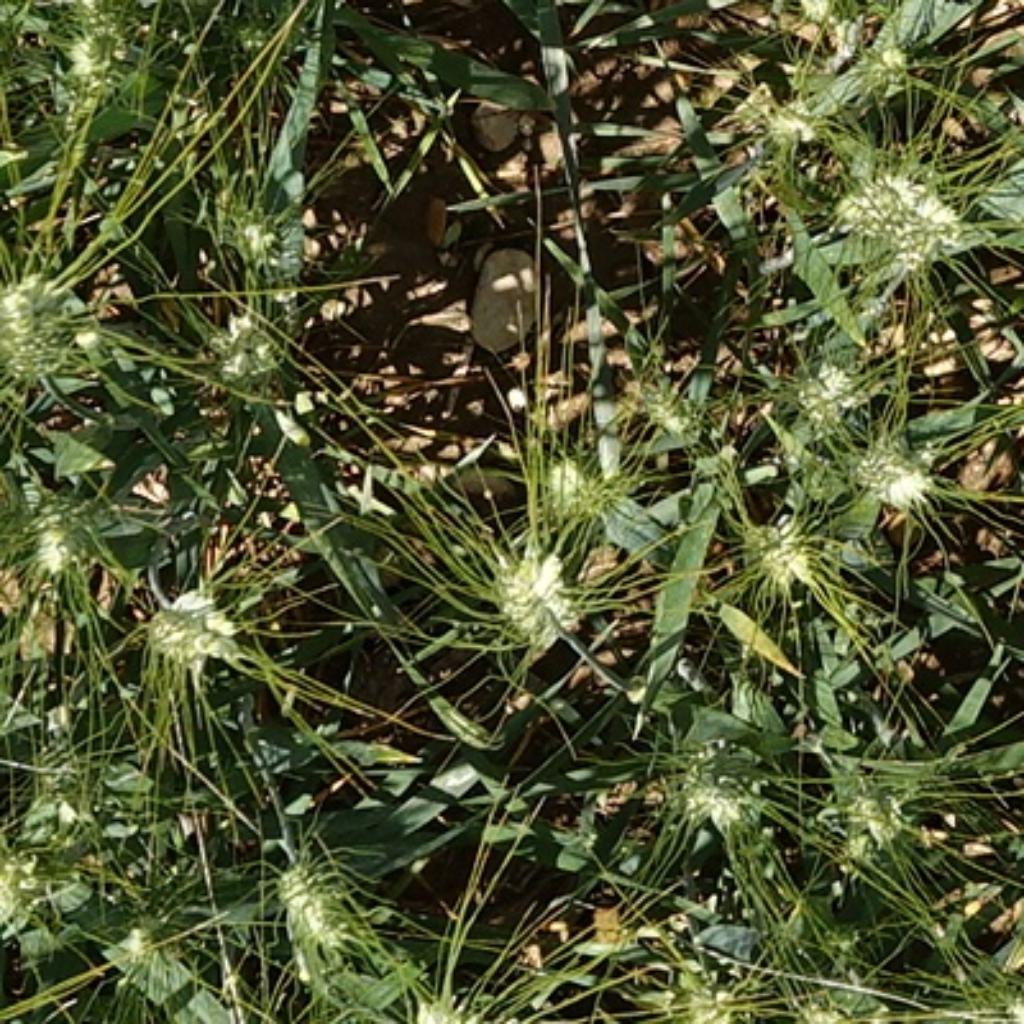
Country: France
Location: Gréoux
Wheat development stage: Filling